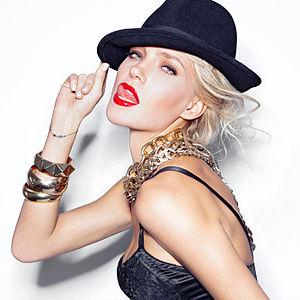
Glukoza, de son vrai nom Natalia Ilinitchna Ionova, née le 7 juin 1986 à Syzran, est une chanteuse russe. Son nom de scène signifie Glucose.